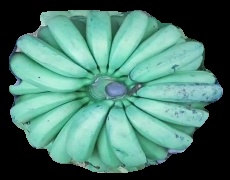
Variety: pachbale
Grade: grade2